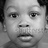
Emotion: neutral